Soběšovice

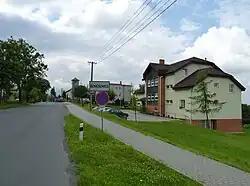
Entrance to the village

The first written mention of Soběšovice si from 1227, when there was a manor house called Dolní Soběšovice, owned by Soběk. Then the village was mentioned in a Latin document of Diocese of Wrocław called "Liber fundationis episcopatus Vratislaviensis" from around 1305. Politically the village belonged to the Duchy of Teschen. Originally it was located on both banks of the Lučina River.